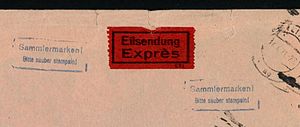
Ekspresforsendelse
Et brev, der sendes med ekspresforsendelse gives et mærkat, der viser, at der er en særlig forsendelse. Her en ekspresforsendelse fra DDR i 1971.
En ekspresforsendelse udgør en forsendelse der skal leveres hurtigt. Det kaldes også for eksprespost, når det sendes som postforsendelse. Når der sendes ekspresforsendelser, er der fokus på forsendelseshastighed hele vejen igennem distributionsledet. Dette gælder dog ikke når det kommer til eksprespost, hvor forsendelsen først adskiller sig fra almindelig brevpost i det øjeblik forsendelsen når destinationsposthuset. Da køres ekspresforsendelsen særskilt ud inden en angivet tidsfrist. En ekspresforsendelse kan sendes som brev eller som postpakke. Typiske ekspresforsendelser kan fx indeholde reservedele eller blot være baseret på modtagerens ønske om hurtig levering.